Basque Summer University

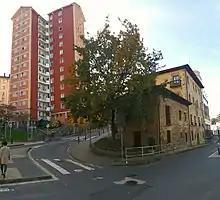
Palace of Markeskua in Eibar. Headquarters of the Basque Summer University.

The Basque Summer University (in Basque and officially: Udako Euskal Unibertsitatea, UEU) is an educational institution created in 1973 for the promotion of the Basque language at the university level. It offers courses, congresses and seminars on a variety of specialised subjects, as well as online postgraduate studies in Basque, in collaboration with several universities and institutions (such as the University of the Basque Country, Mondragon University, Public University of Navarra, and the University of Pau and Pays de l'Adour). It also publishes specialised academic journals and books, and provides digital services related to university-level education and research in Basque.